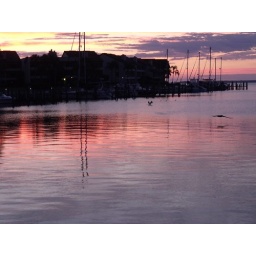
pelican flying over bright pink water